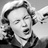
Emotion: sad